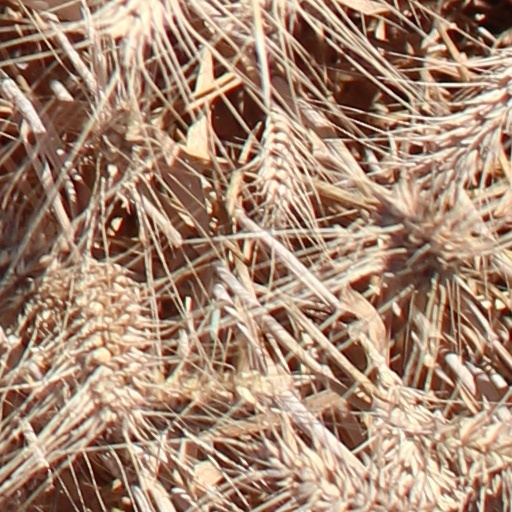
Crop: wheat